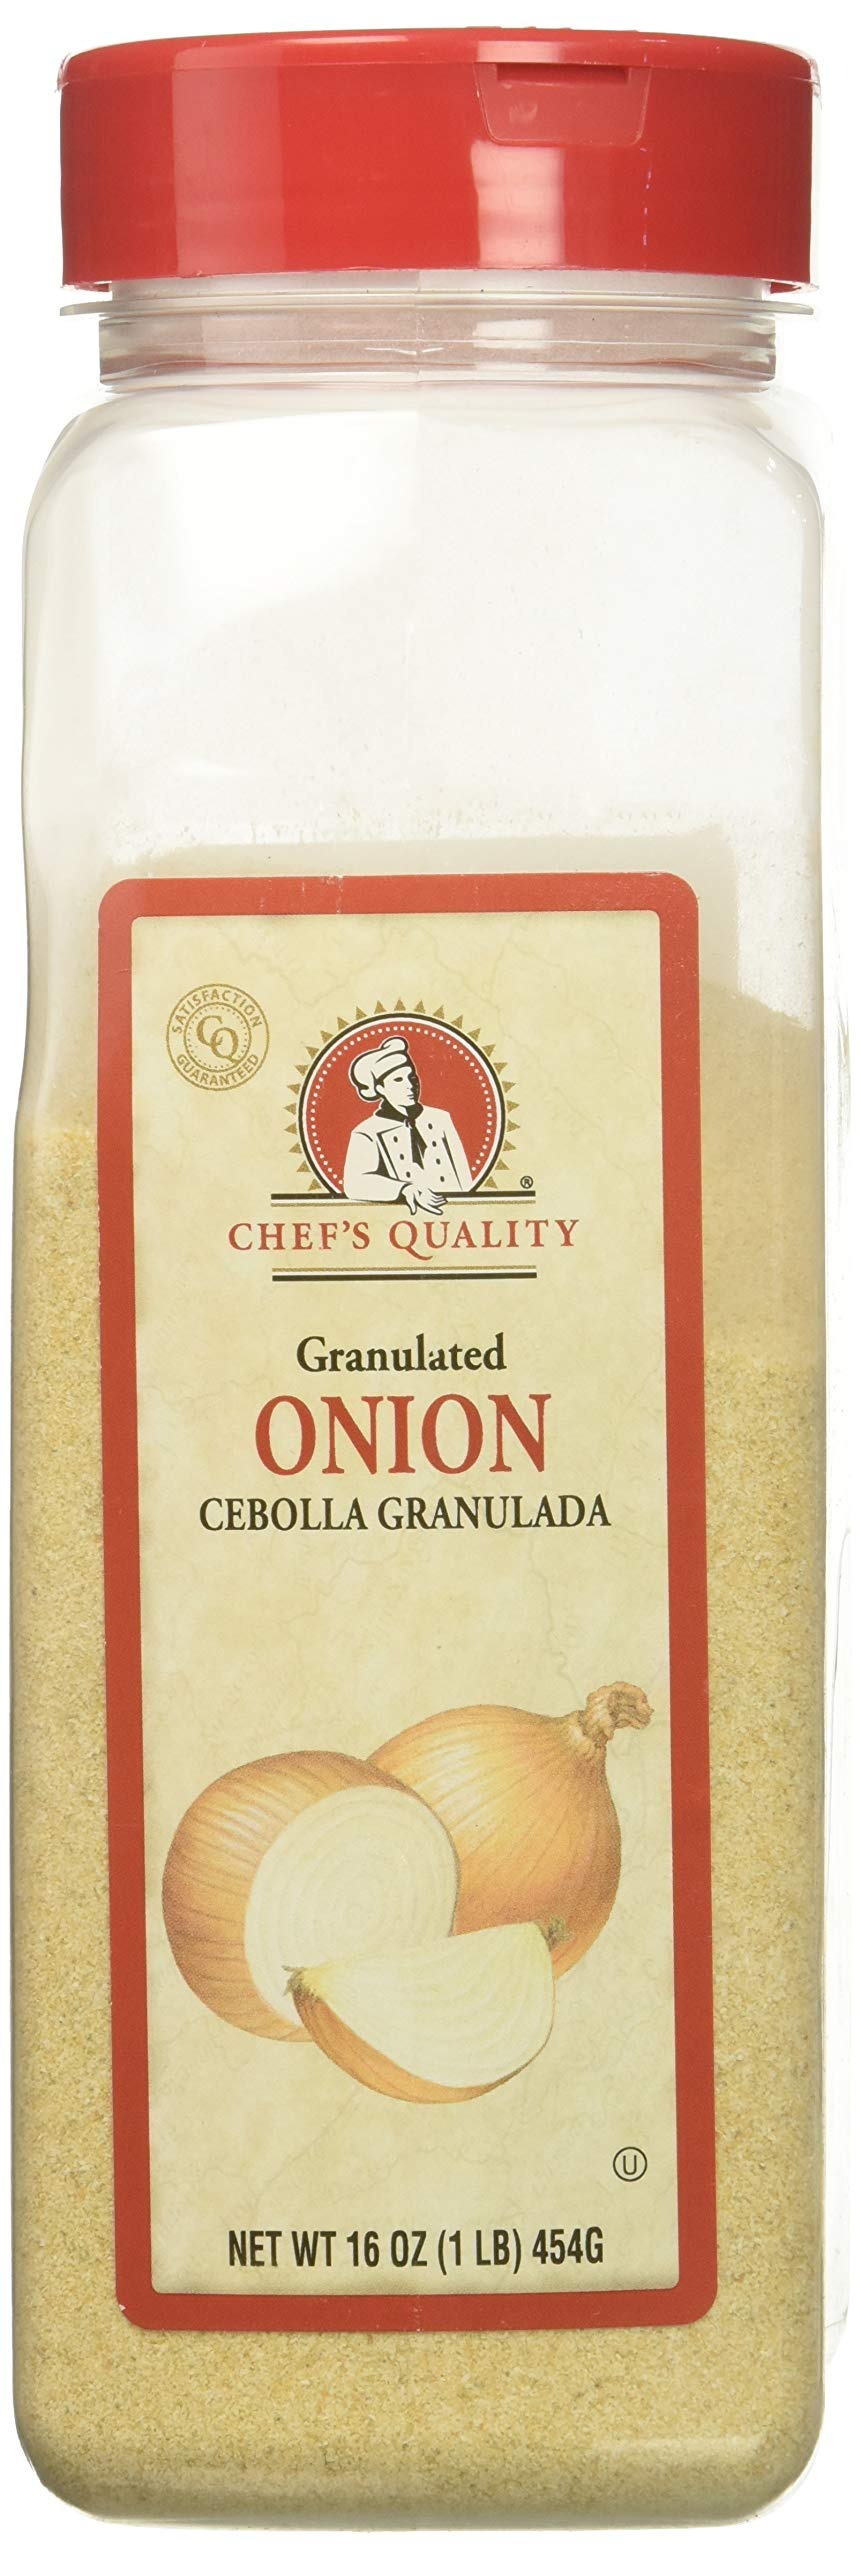
Item Name: Chef's Quality Onion granulated, 16 Ounce
Bullet Point 1: Restaurant Quality
Bullet Point 2: used in many fine restaurants
Bullet Point 3: used in many fine restaurants
Value: 16.0
Unit: ounce

Price: 16.47